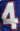
Number: 4